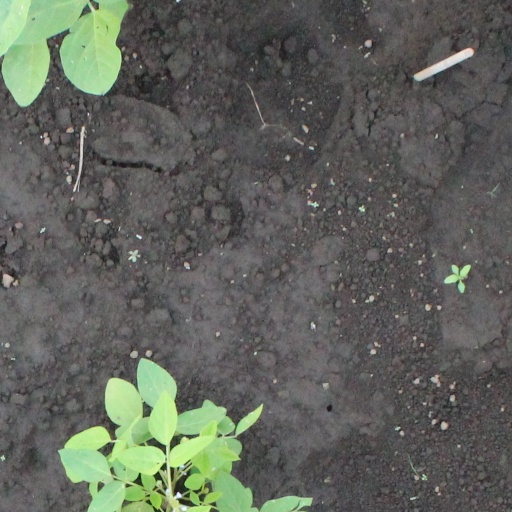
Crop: soybean